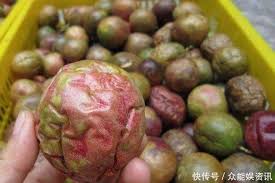
Label: trash